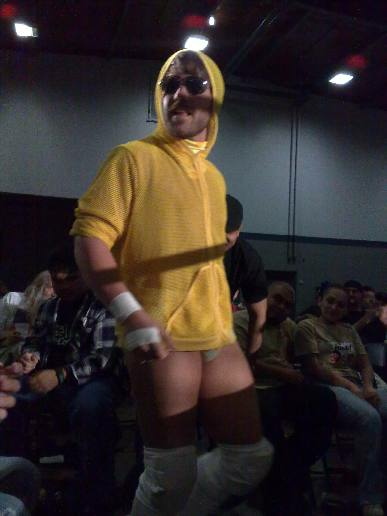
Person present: Yes